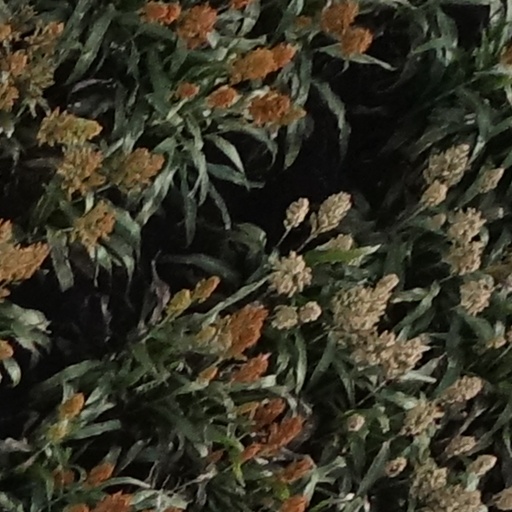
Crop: sorghum